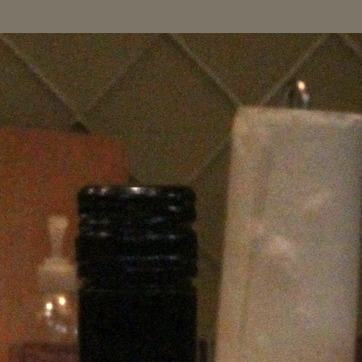
Material: tile